King's College London

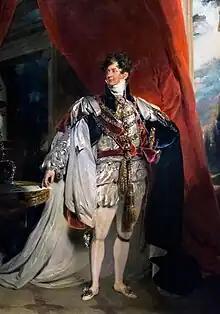
The patron of King's College London, King George IV, shown in a portrait by Sir Thomas Lawrence

King's College, so named in recognition of the patronage of King George IV, was founded in 1829 (though the roots of King's medical school, St. Thomas, date back to the 16th century with recorded first teaching in 1561) in response to the theological controversy surrounding the founding of "London University" (which later became University College, London) in 1826. London University was founded, with the backing of Utilitarians, Jews and Nonconformists, as a secular institution, intended to educate "the youth of our middling rich people between the ages of 15 or 16 and 20 or later" giving its nickname, "the godless college in Gower Street". The need for such an institution was a result of the religious and social nature of the universities of Oxford and Cambridge, which then educated solely the sons of wealthy Anglicans. The secular nature of London University gained disapproval, indeed, "the storms of opposition which raged around it threatened to crush every spark of vital energy which remained".